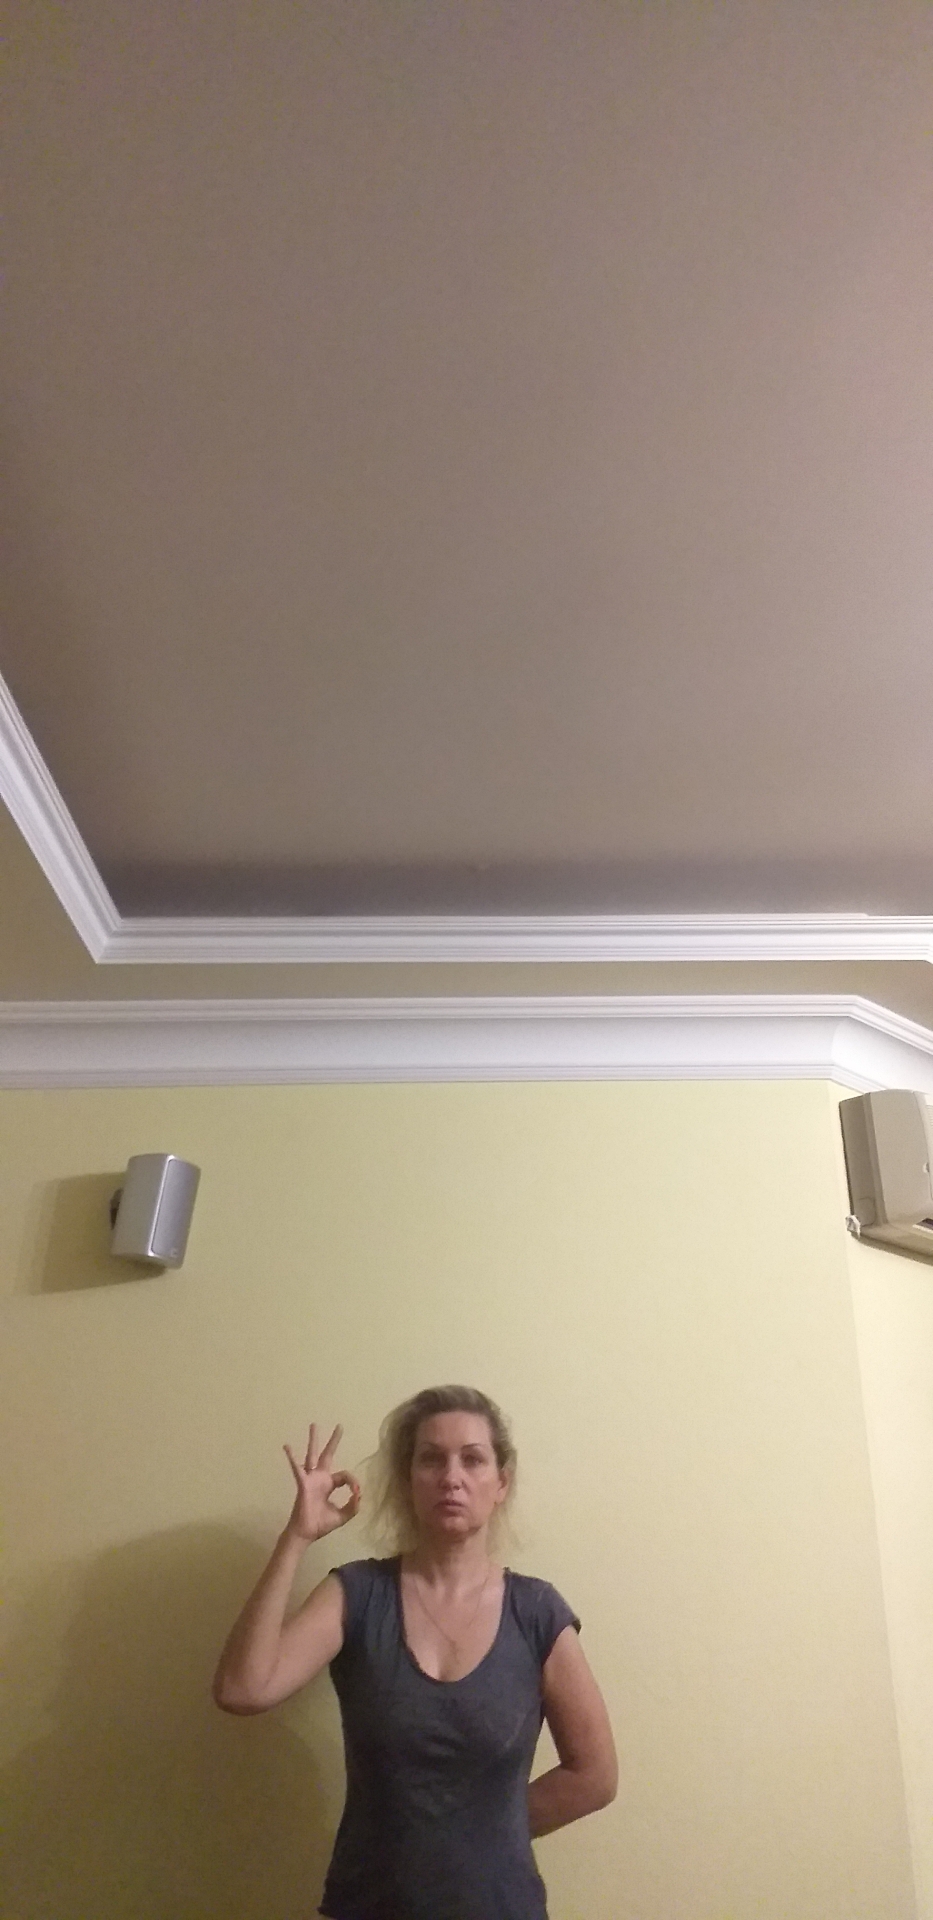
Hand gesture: ok